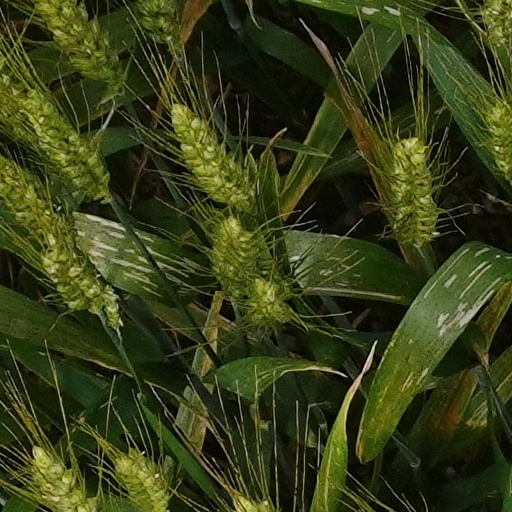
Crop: wheat